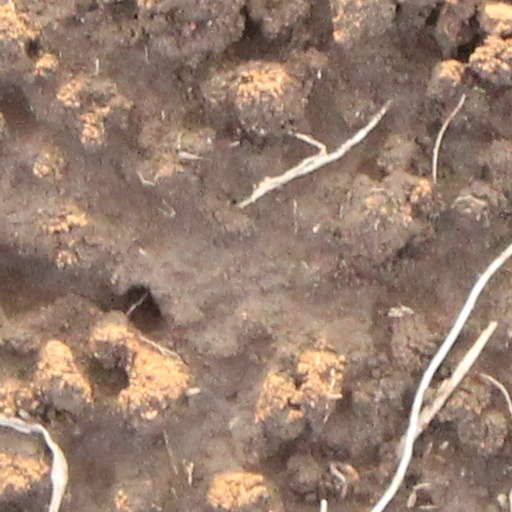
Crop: wheat